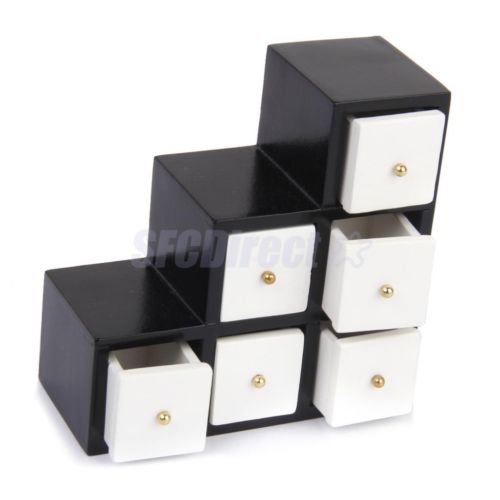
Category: cabinet